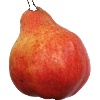
Label: Pear Red 1